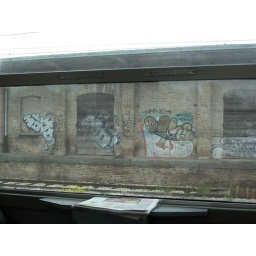
colorful graffiti near train station, nothing destructive, though. just colorful